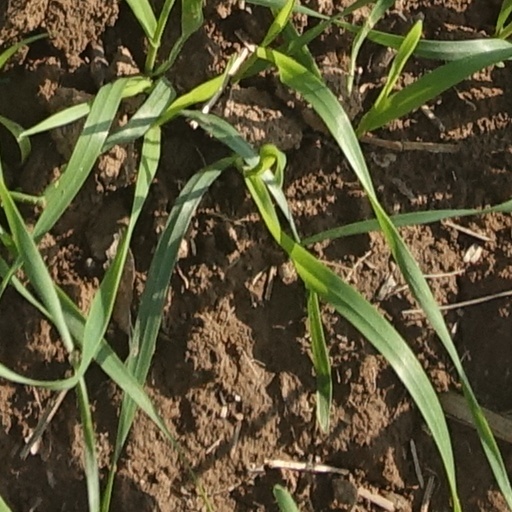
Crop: wheat